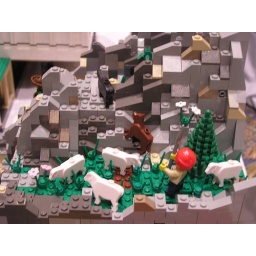
Shepherd in mountain pasture